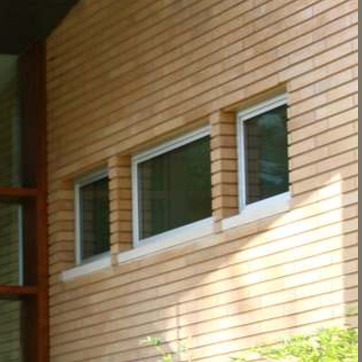
Material: glass